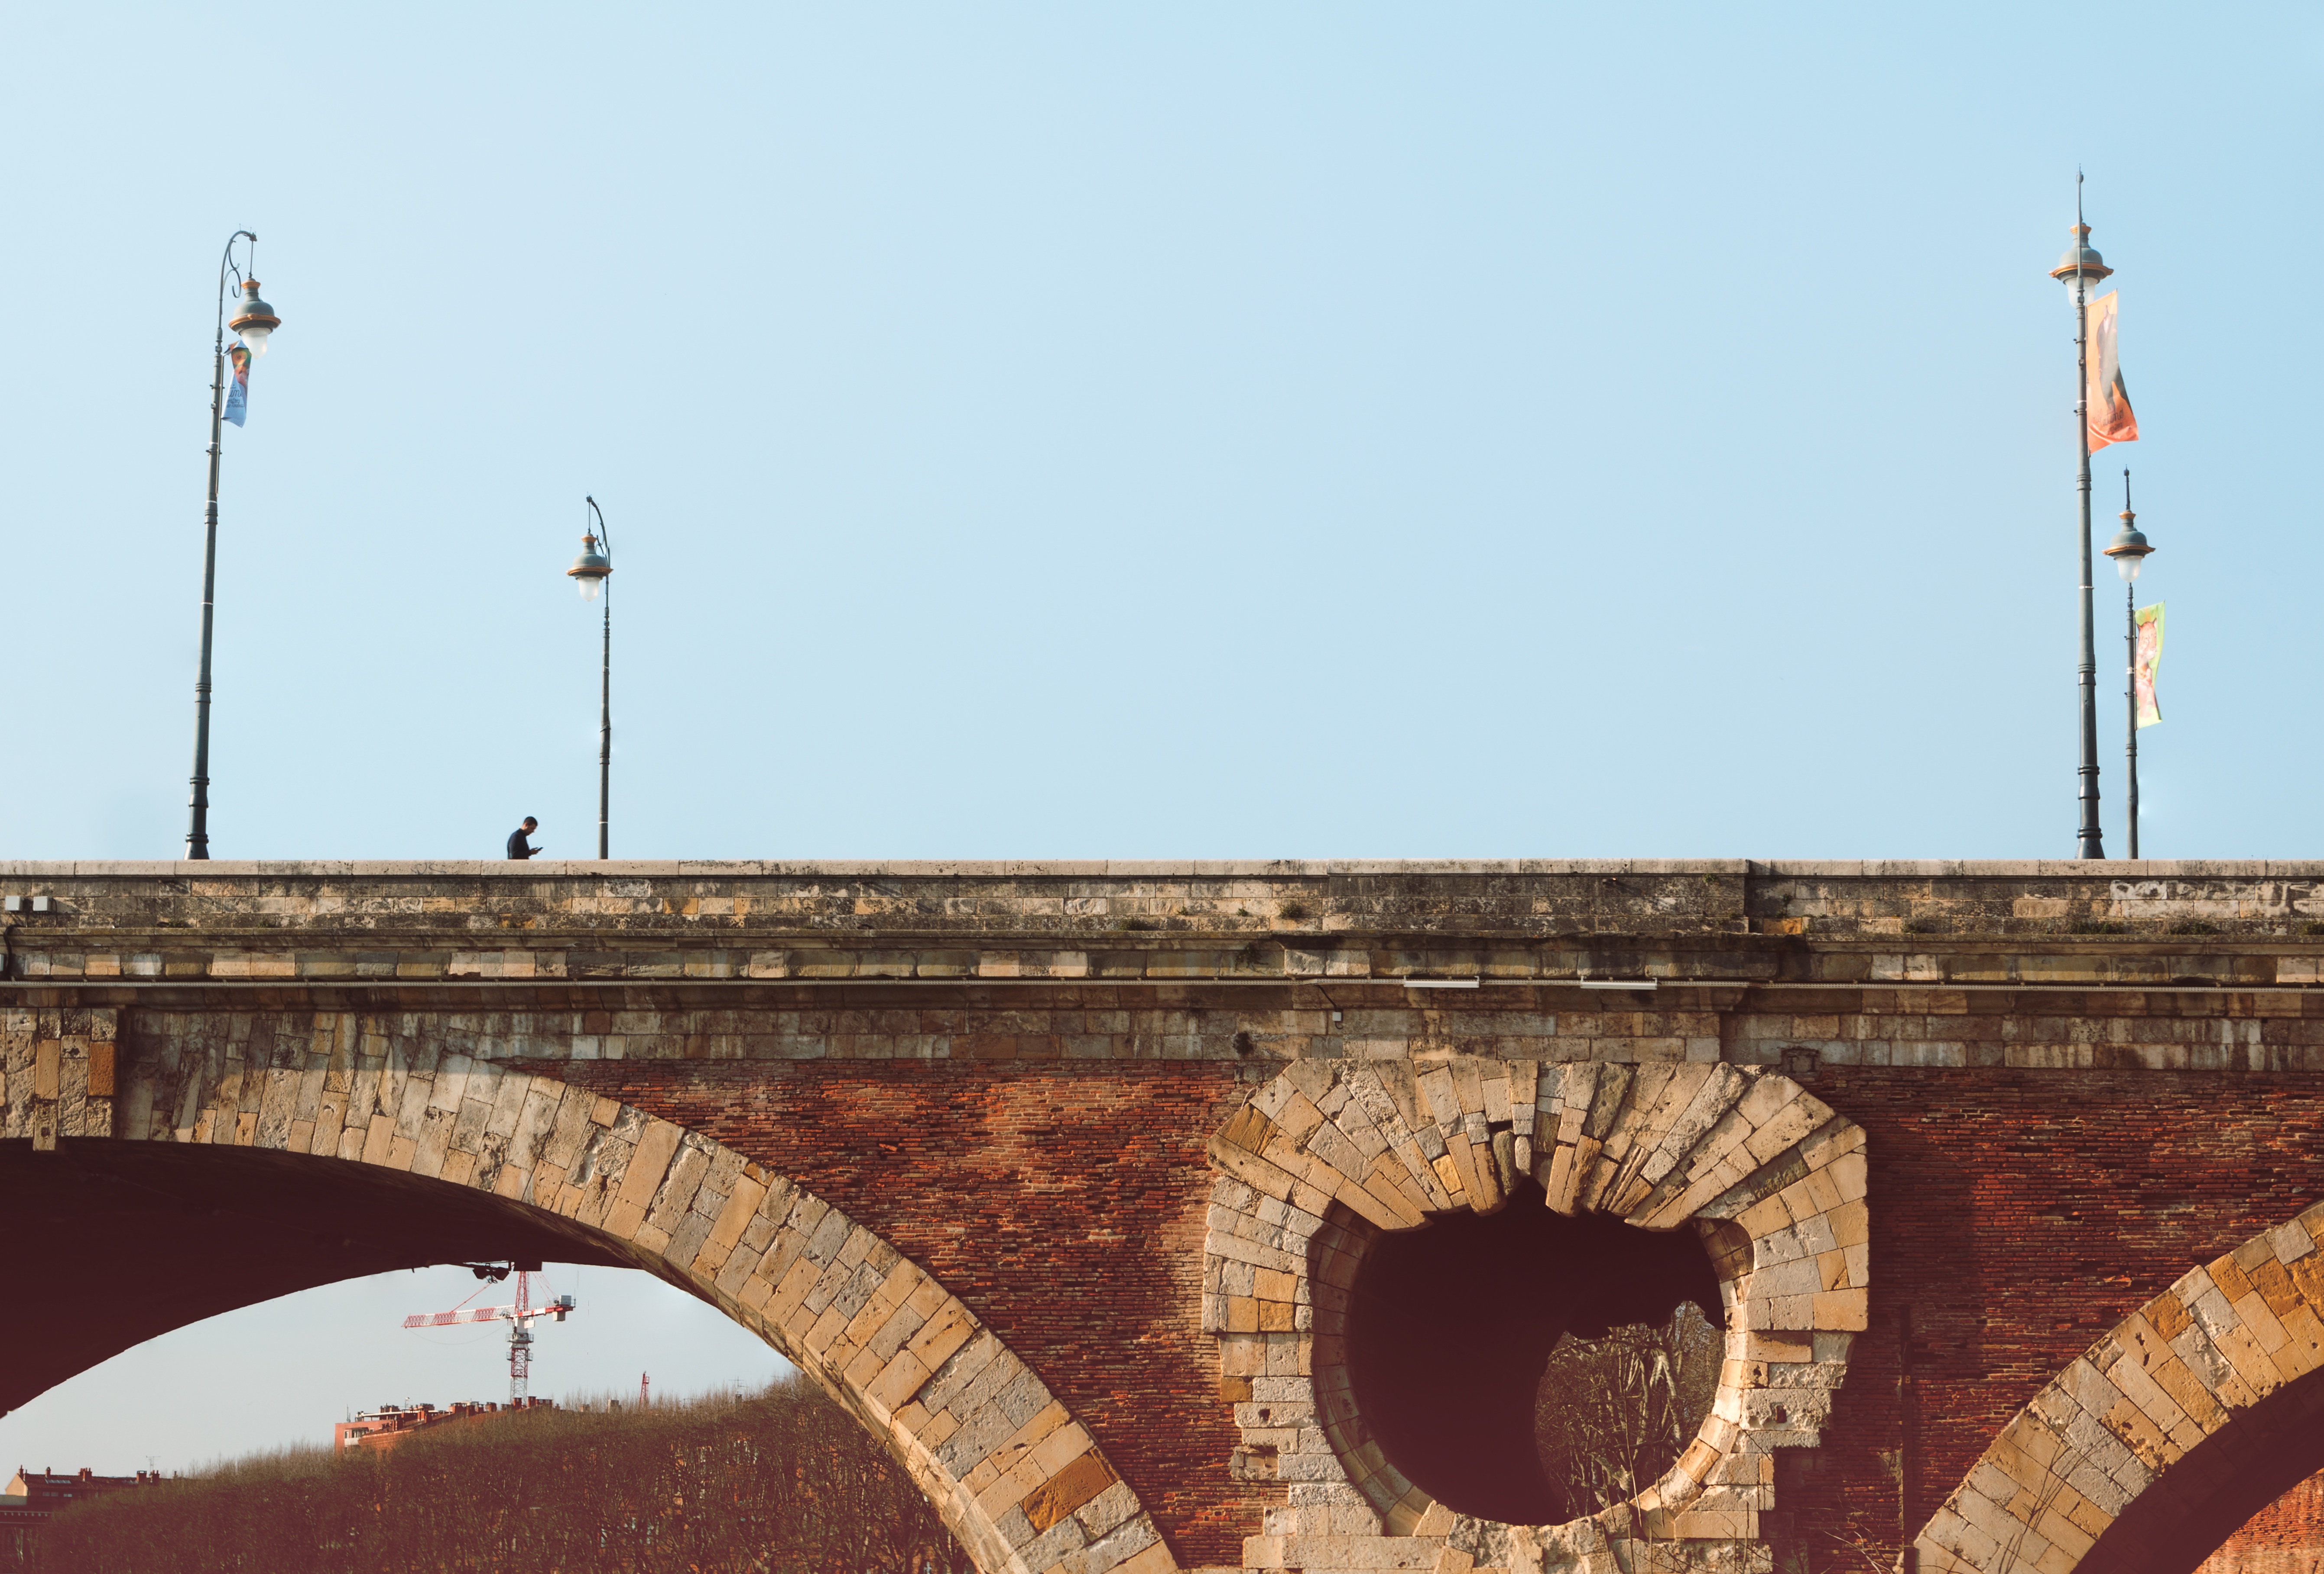
bridge, arch, tower, landmark, waterway, infrastructure